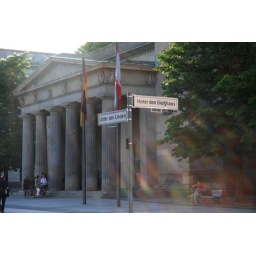
one of the interesting street signs in Berlin